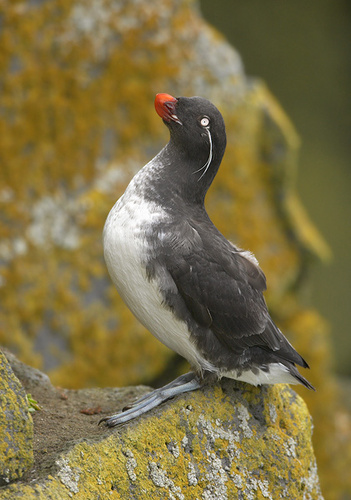
this is a bird with a white belly, a black back and a red beak.
bird has gray body feathers, white breast feather, and orange beak
this is a bird with a white belly, black back and an orange beak.
the bird has a white breast and belly with a black back and orange beak.
this black and white bird has long legs and a short orange beak.
this bird has a grey head and back, with a white chest and red beak.
this bird is white with black and has a very short beak.
this bird is black with white and has a very short beak.
this bird has an orange beak and long white feathers next to its eye.
this bird has a black body with a white underbelly and an orange bill.
Species: Parakeet Auklet